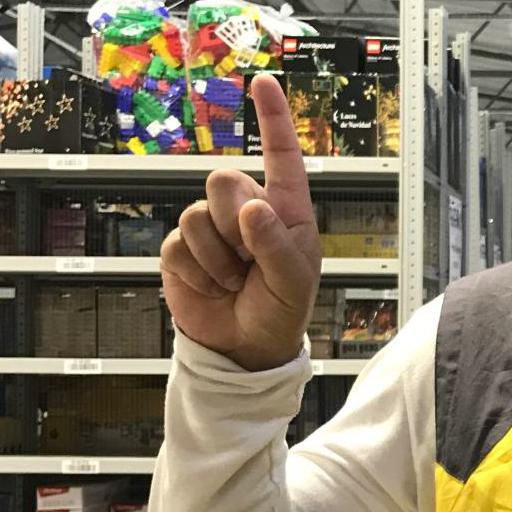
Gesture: one